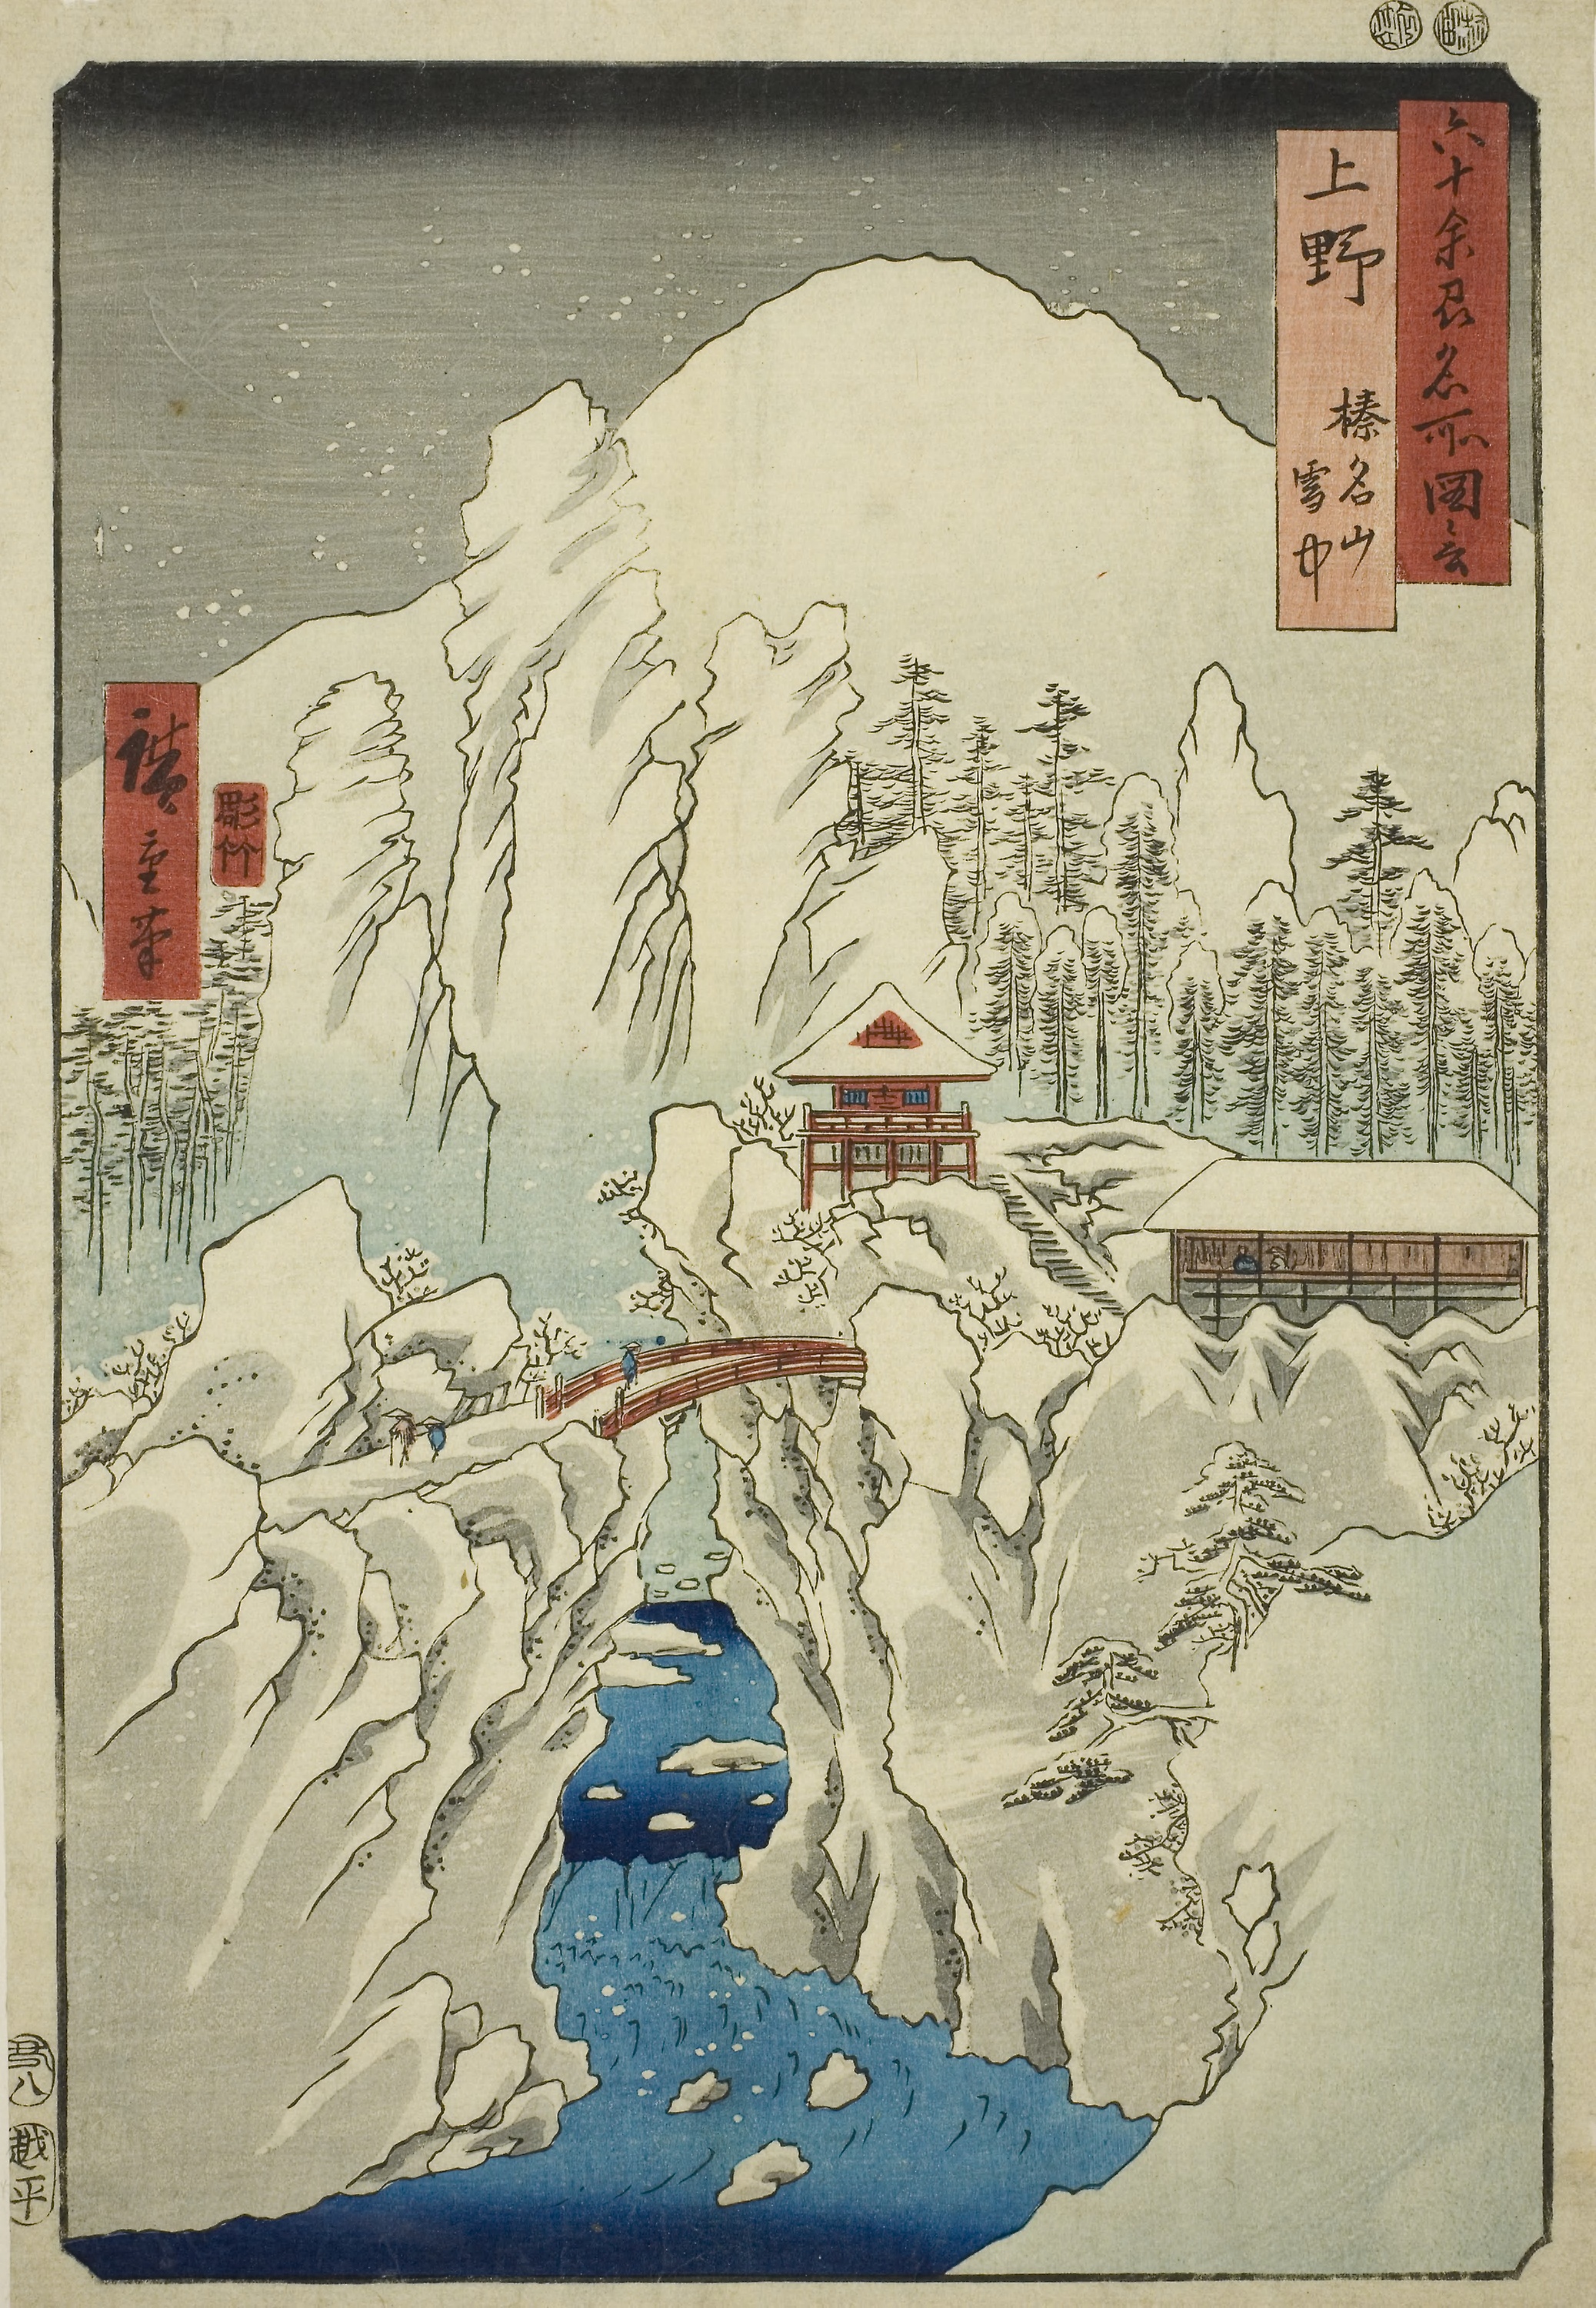
illustration, art, painting, drawing, artwork